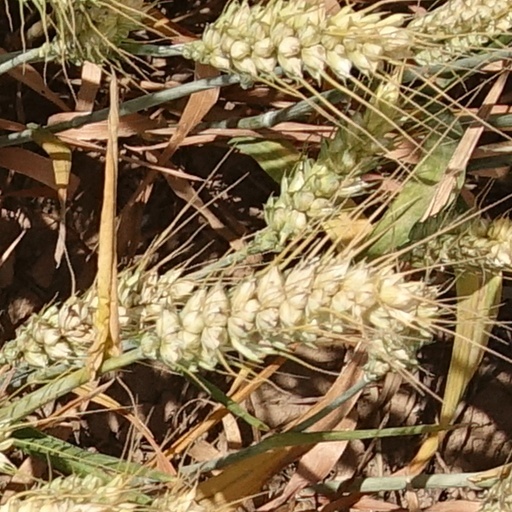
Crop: wheat